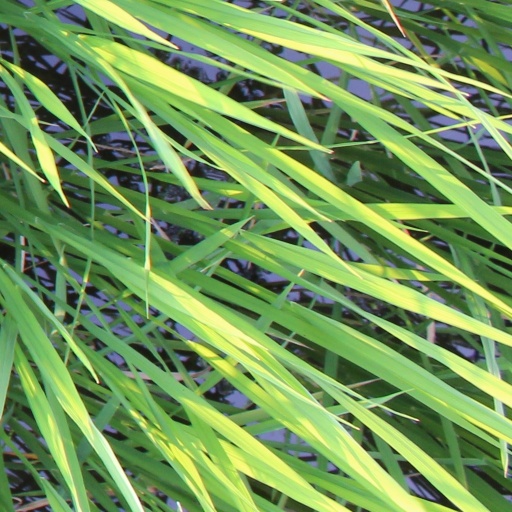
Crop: rice